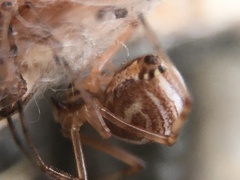
Species: Lactrodectus_hesperus